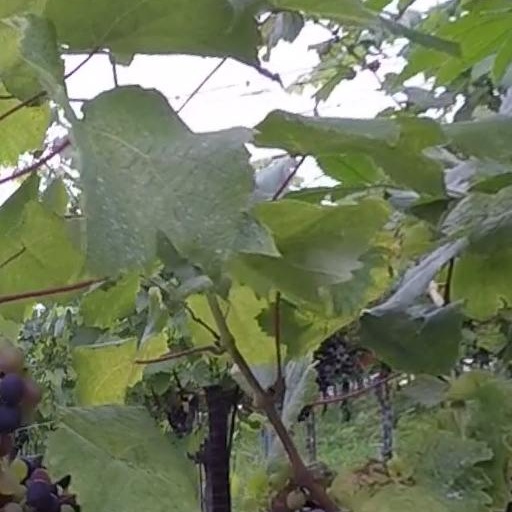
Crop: grape